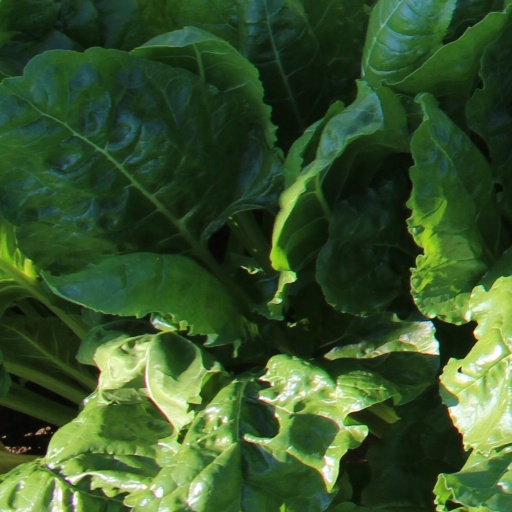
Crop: sugar beet